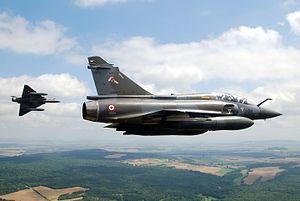
Départ au break pour une patrouille de M2000D de la SPA 153
L'Escadrille SPA153 est une escadrille de l'armée de l'air française créée lors de la première guerre mondiale. Elle est toujours active et est la 2ᵉ des trois escadrilles de l'escadron de chasse 1/3 Navarre sur la base aérienne de Nancy-Ochey.